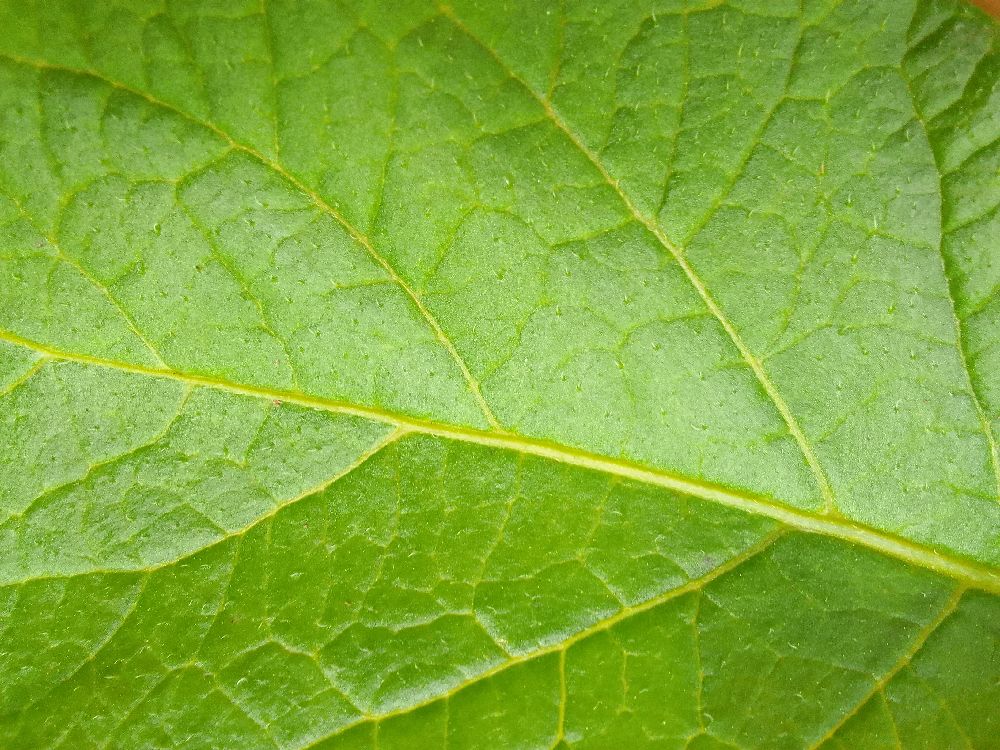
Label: Healthy